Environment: real
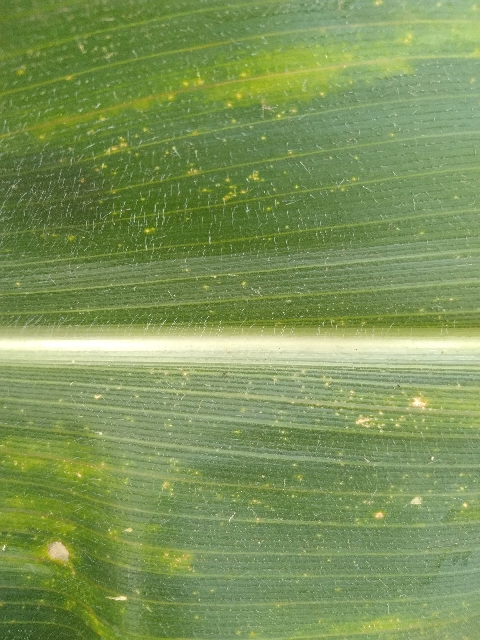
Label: lethal_necrosis